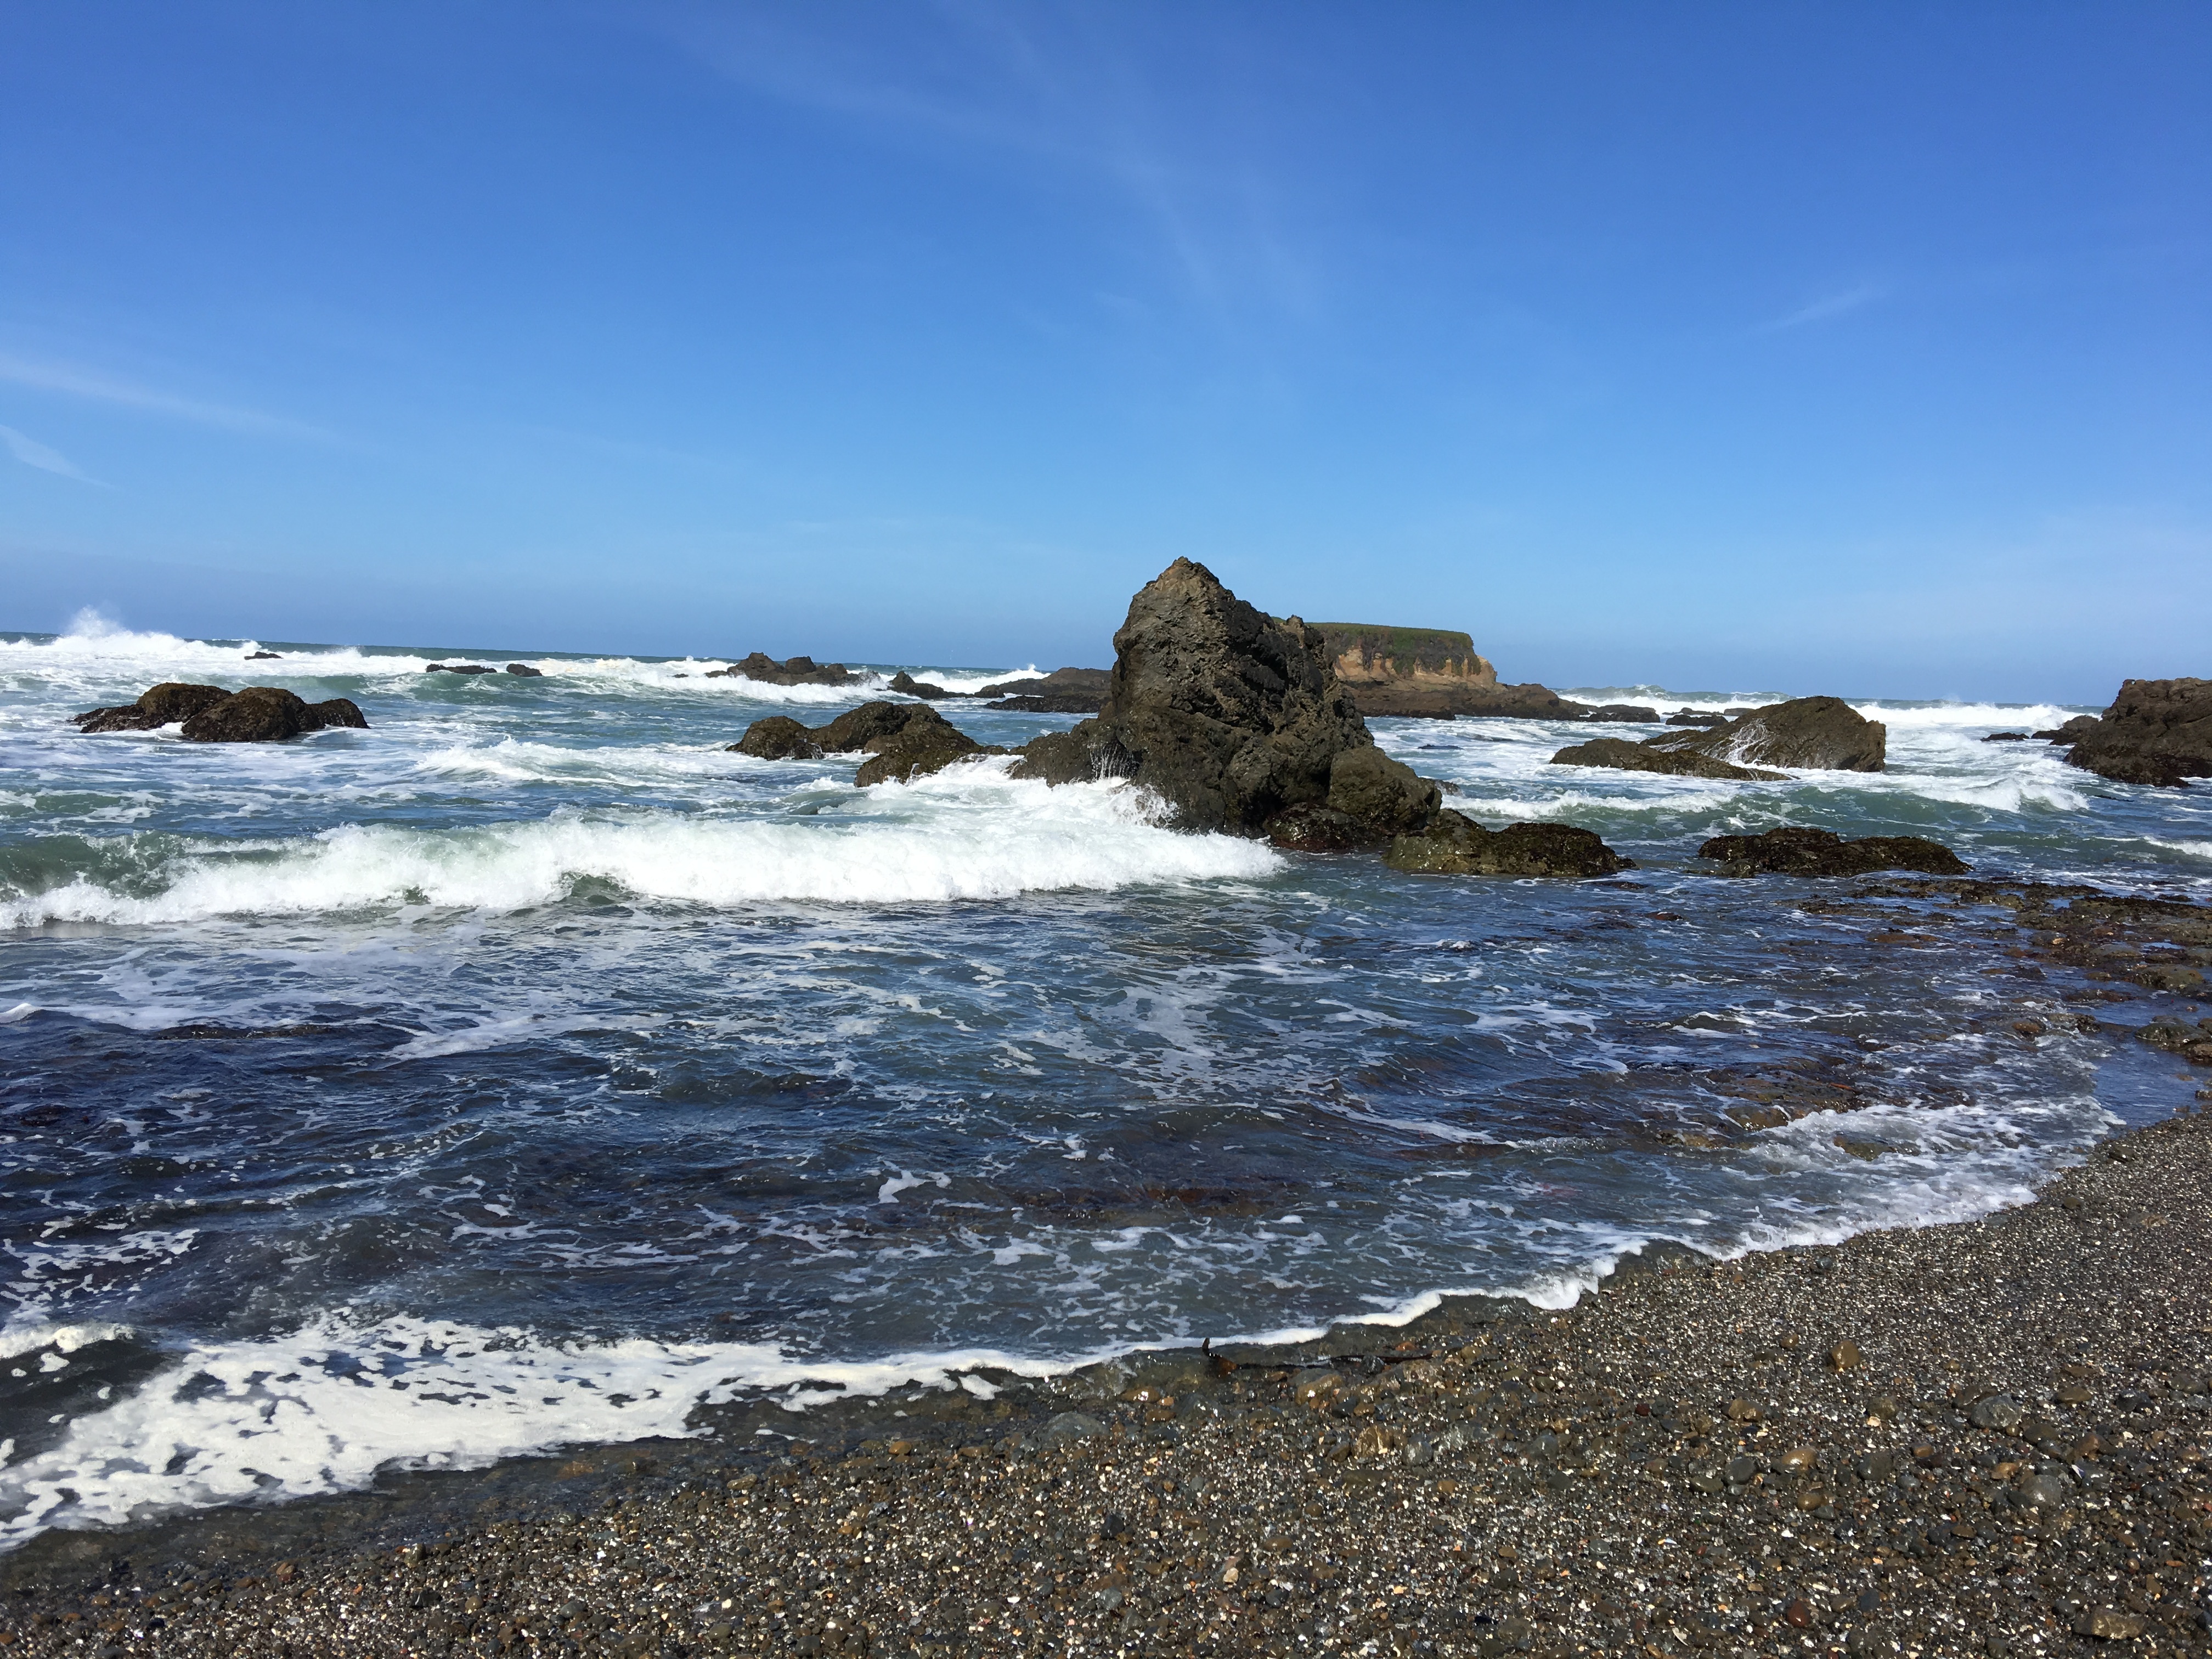
beach, sea, coast, water, sand, rock, ocean, horizon, shore, wave, cliff, cove, bay, terrain, material, body of water, cape, wind wave